Super Scope 6

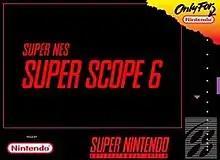
North American box art

known as Nintendo Scope 6 in Europe and Australia, is a shooter video game developed by Nintendo and Intelligent Systems and published by Nintendo for the Super Nintendo Entertainment System. The game was bundled with the Super Scope for the Super NES. As the name suggests, the cartridge contains six games that require the Super Scope to play.